South Beaver Elementary School

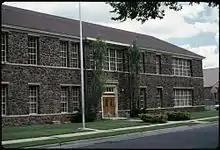

South Beaver has had close relations with NAU since the 1940s with NAU students helping to teach and tutor at South Beaver to NAU donating 18 Macintosh SE computers to the school in 1995. In 1946, the school participated in a school safety patrol with the 20–30 Club in order to bring awareness to general student safety as students get to and from school.